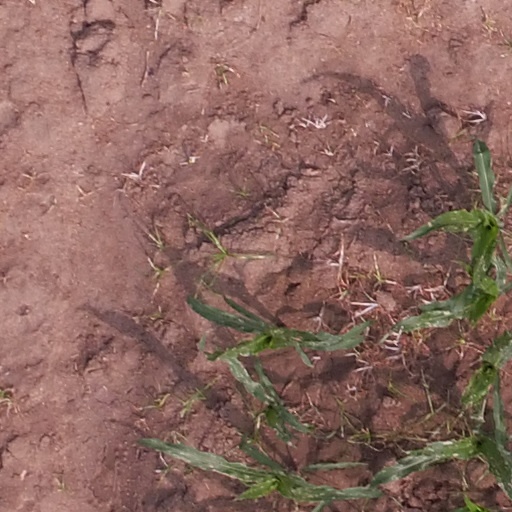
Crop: maize; corn